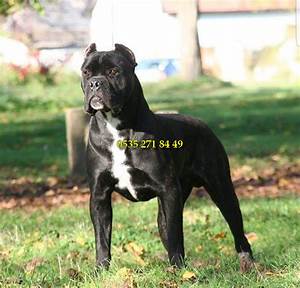
Label: dog